Messerschmitt Bf 109 operational history

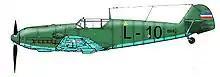
Bf 109 E-3 from 6th fighter regiment of Royal Yugoslav Air Force, April 1941

During the late 1930s, Yugoslavia embarked in an ambitious modernization program of its air force. So, from 1939 to 1941, "Vazduhoplovstvo Vojske Kraljevine Yugoslavije" (VVKJ – Royal Yugoslav Air Force) received 83 Bf 109 E-3s with the first two aircraft delivered in beginning of 1939. However, the aircraft were grounded most of the time due to a lack of spare parts, which was a German war tactic. The Yugoslav pilots were not happy with the Bf 109 after several landing accidents due to the Messerschmitt's narrow landing gear and constant mechanical failures.